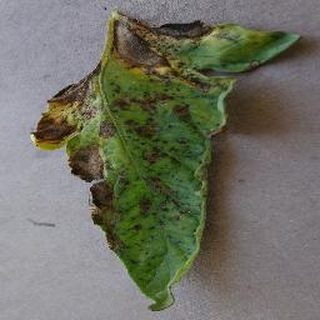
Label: tomato_early_blight